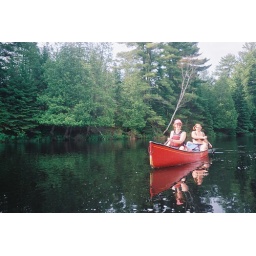
Our white water canoe trip down the Madawaska River in June of 2008.